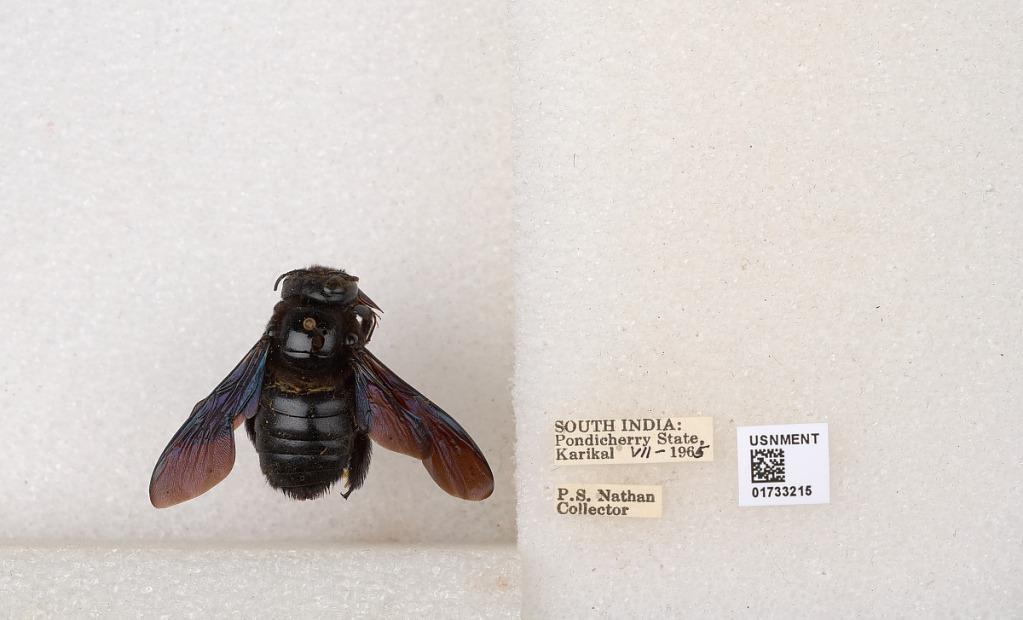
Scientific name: Xylocopa (Ctenoxylocopa) fenestrata (Fabricius)
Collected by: P. Nathan
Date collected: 1965-7-1
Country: India
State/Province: Puducherry
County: Karaikal
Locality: Karikal